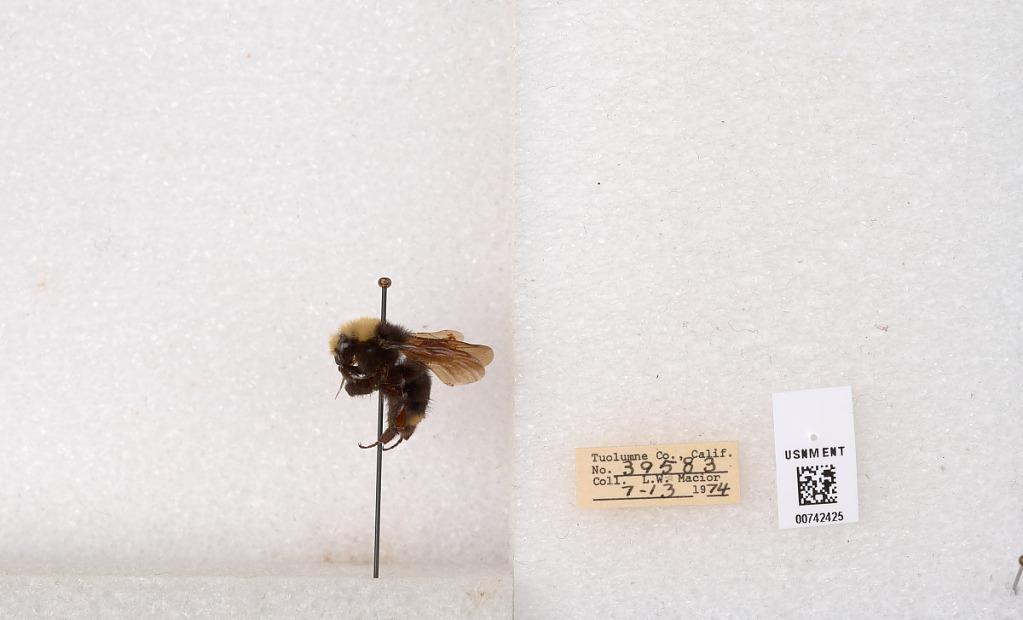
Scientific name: Bombus (Pyrobombus) vosnesenskii Radoszkowski
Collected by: L. Macior
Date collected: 1974-7-13
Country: United States
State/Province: California
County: Tuolumne
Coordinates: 37.9712, -120.228